North West England

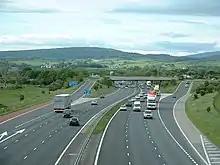
The M6 motorway is one of the North West's principal roads

The Chain Home radar transmitters were built by Metrovick at its Trafford Park Works, which became part of AEI in 1929, GEC in 1968, and as Alstom it was closed in June 2000. 2ZY, the first broadcasts in the north of England, were made from the Metrovick factory in November 1922, which became part of the BBC National Programme in 1927. GEC opened its first factory in Manchester in 1888, moving to Salford in 1895 at the Peel Works, and had built the Osram electric light company in 1893. The Metropolitan-Vickers F.2 of Trafford Park Works, Manchester was the first axial-flow jet engine, with a nine-stage compressor, first running in 1941. It would end up as the Armstrong Siddeley Sapphire and the American-built Wright J65. The F.2 gas turbine would power MGB.2009 the first gas-turbine-powered vessel in 1947. No. 1 Parachute Training School RAF—the main parachute training site for the war—was at RAF Ringway (the Central Landing Establishment and Airborne Forces Experimental Establishment) now Manchester Airport; many aircraft were built there too, and the Ford Trafford Park Factory built 34,000 aircraft engines—mostly Merlin engines; the nearby Metropolitan-Vickers factory built many Lancasters.